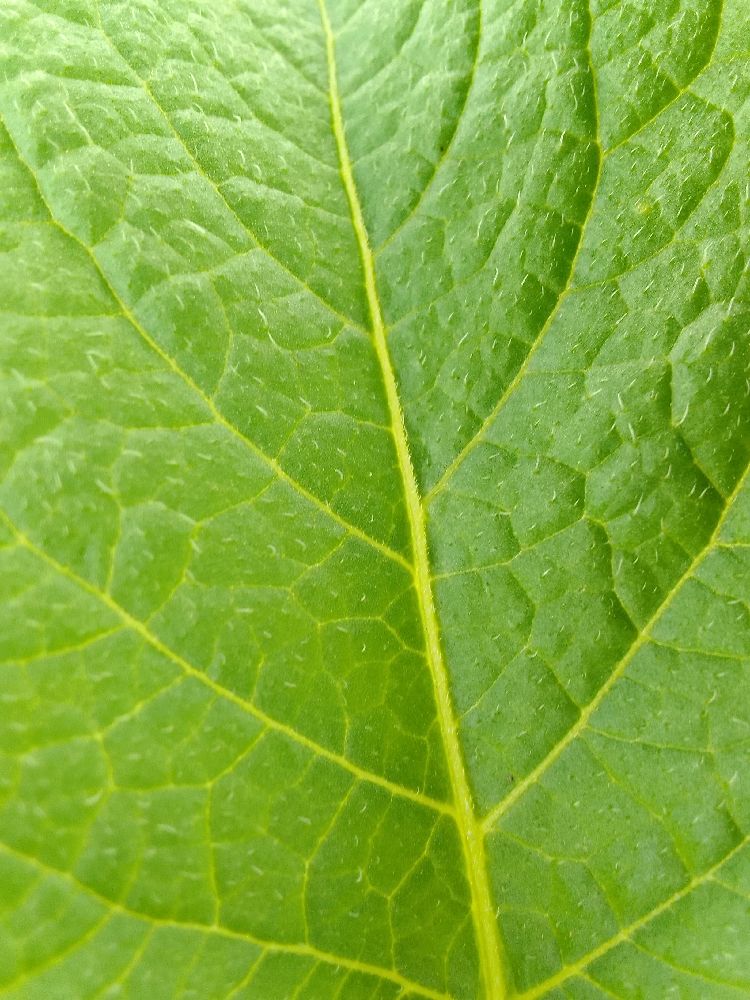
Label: Healthy